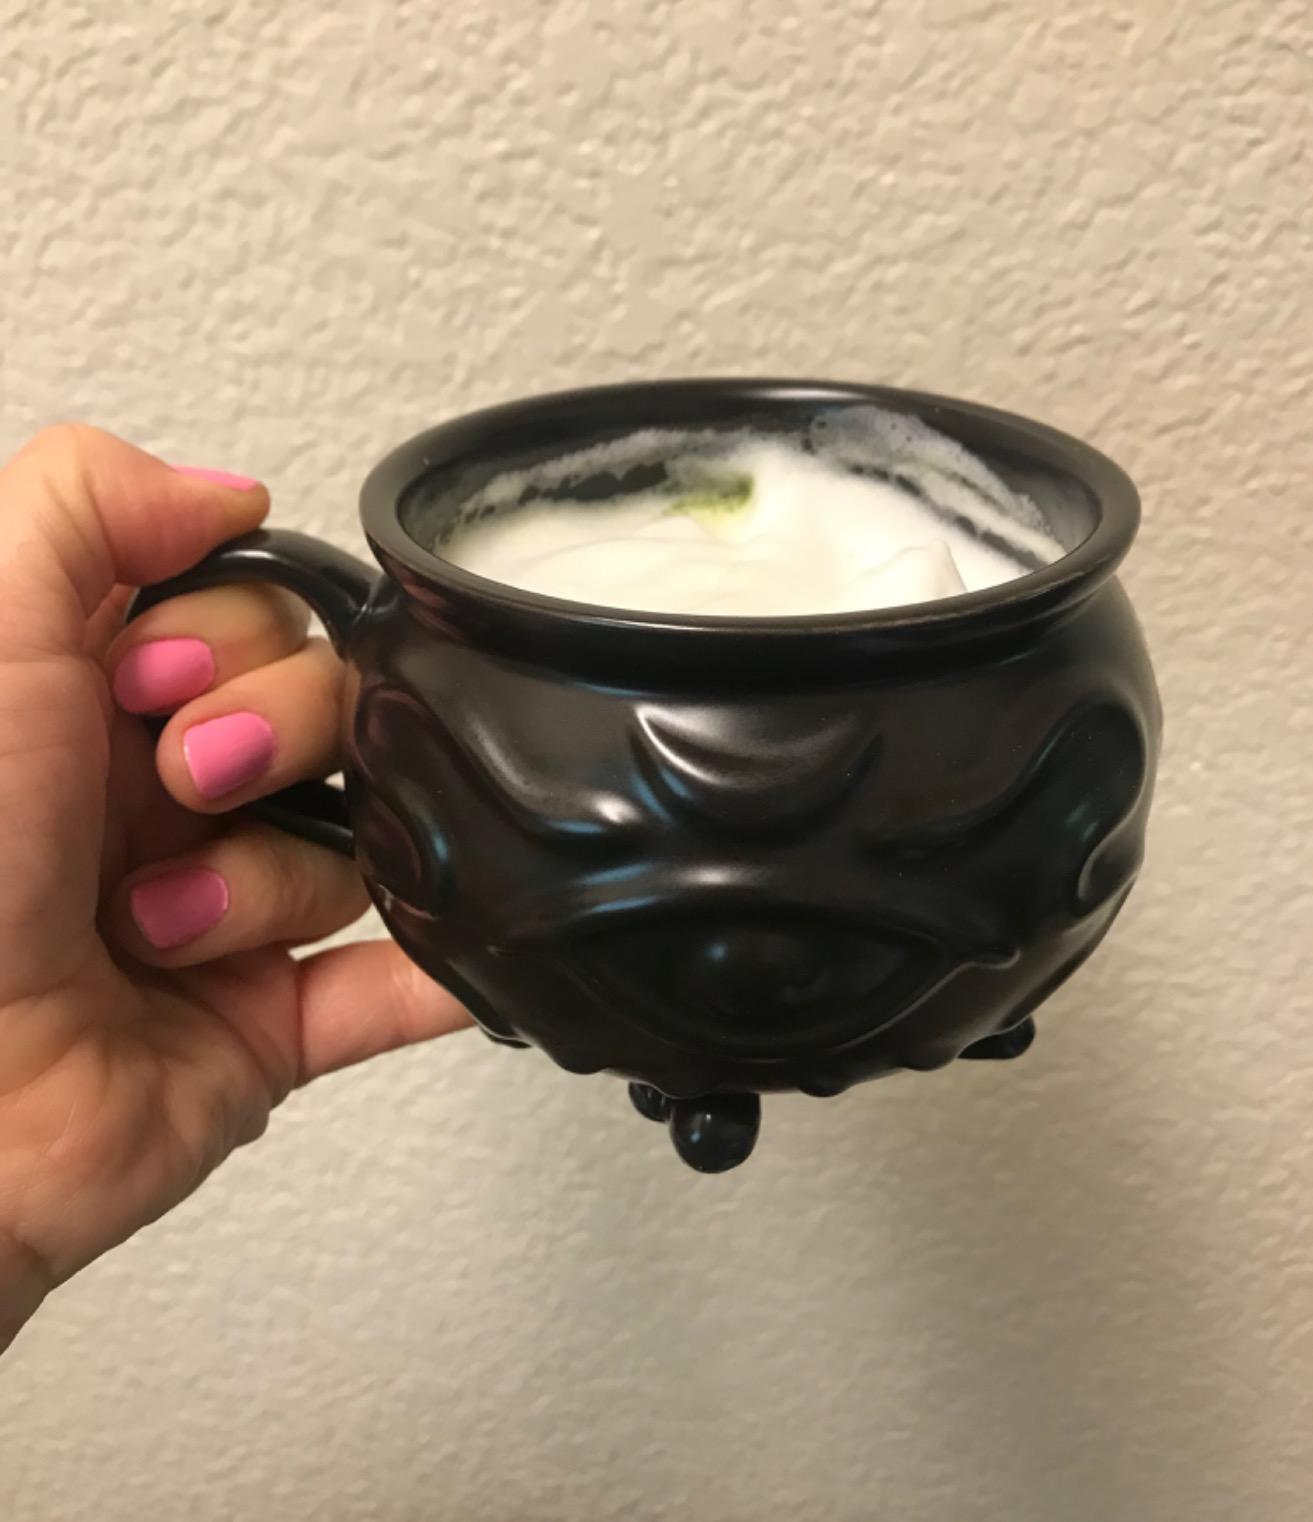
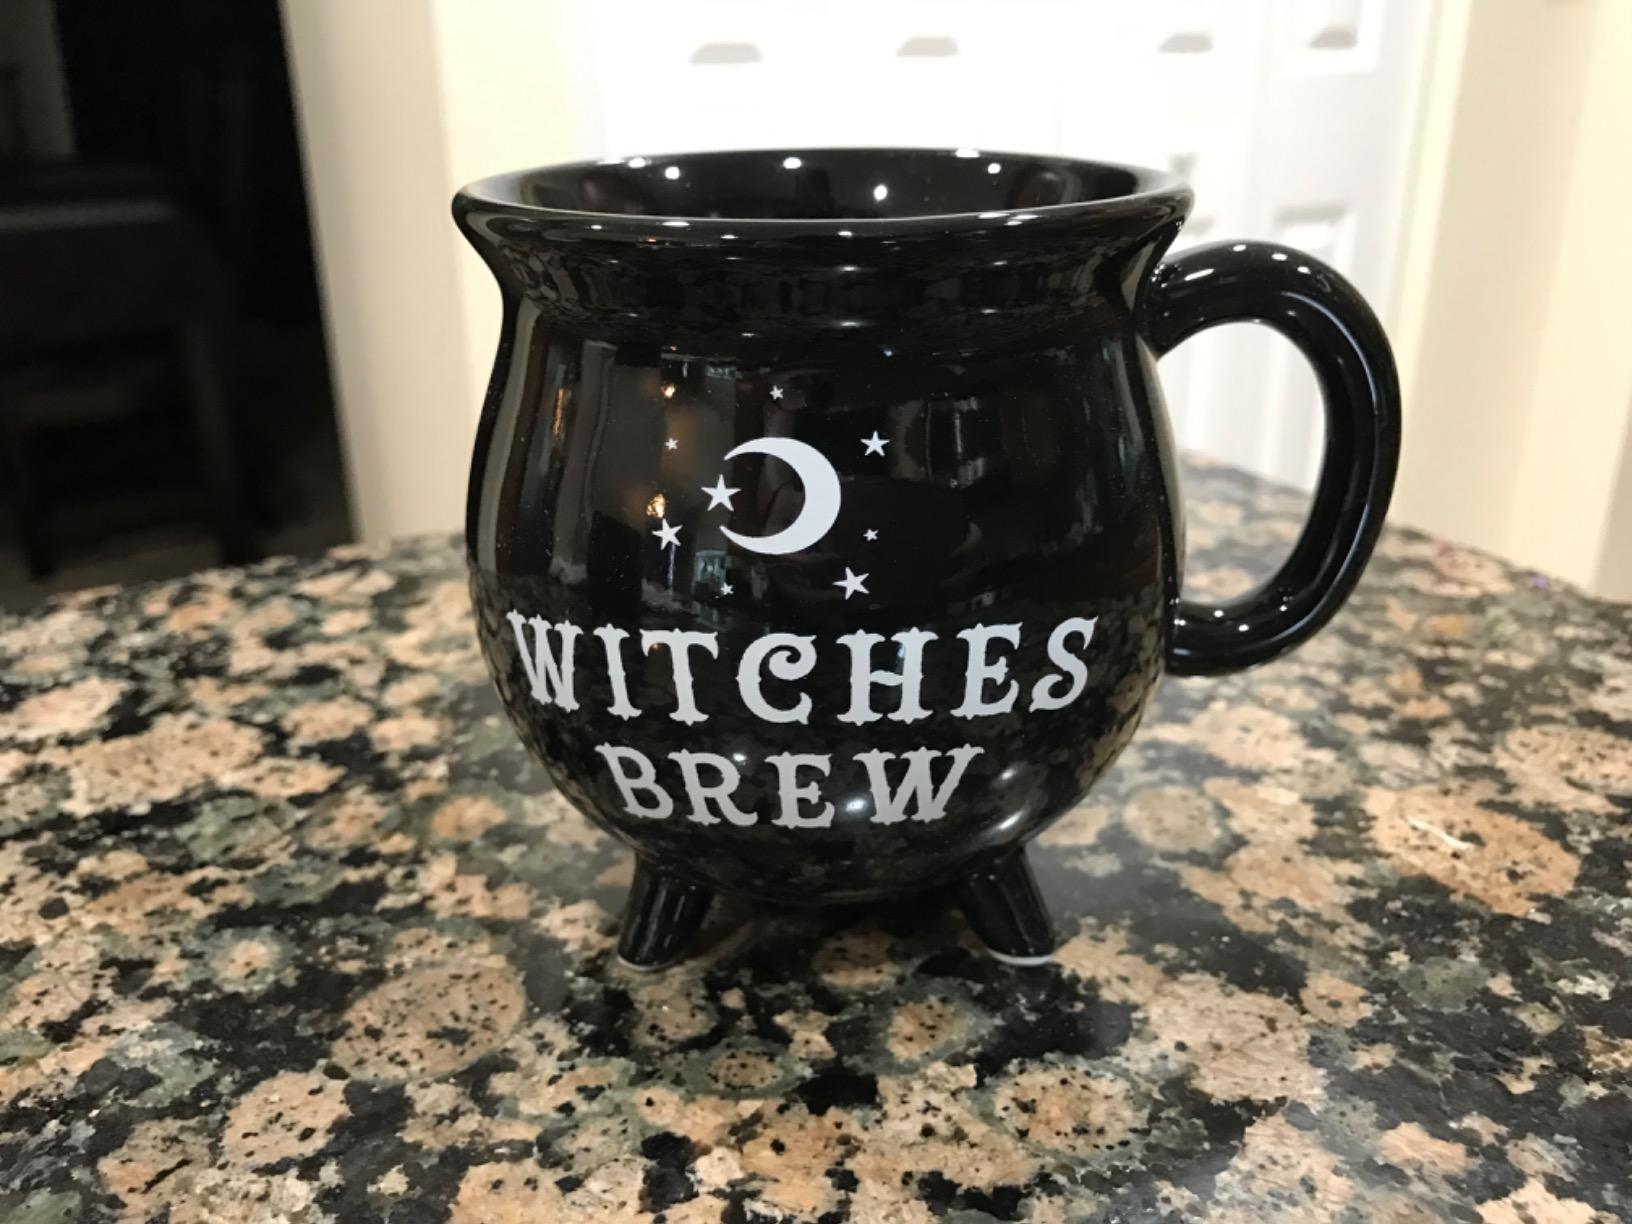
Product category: items_mug
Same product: no